Lower Shawneetown

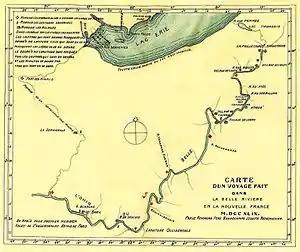
Map of the route followed by Pierre Joseph Céloron de Blainville along the Ohio River in 1749, drawn by Joseph Pierre de Bonnecamps. "Sinhioto" (Lower Shawneetown) appears at the lower edge.

Pressure from the growing European populations on the east coast of North America and in southern Canada had caused Native American populations to concentrate in the Ohio River Valley, and Lower Shawneetown was situated at a convenient point, accessible to many communities living on tributaries of the Ohio River. The area had Iroquois, Delaware, Wyandot, and Miami communities within a few days' journey. The town also lay near the Seneca Trail, which was used by Cherokees and Catawbas, and the opportunity to trade for furs and to broker political alliances attracted both British and French traders. Within a few years of its establishment, the town became a key center in dealings between Native American tribes and Europeans.